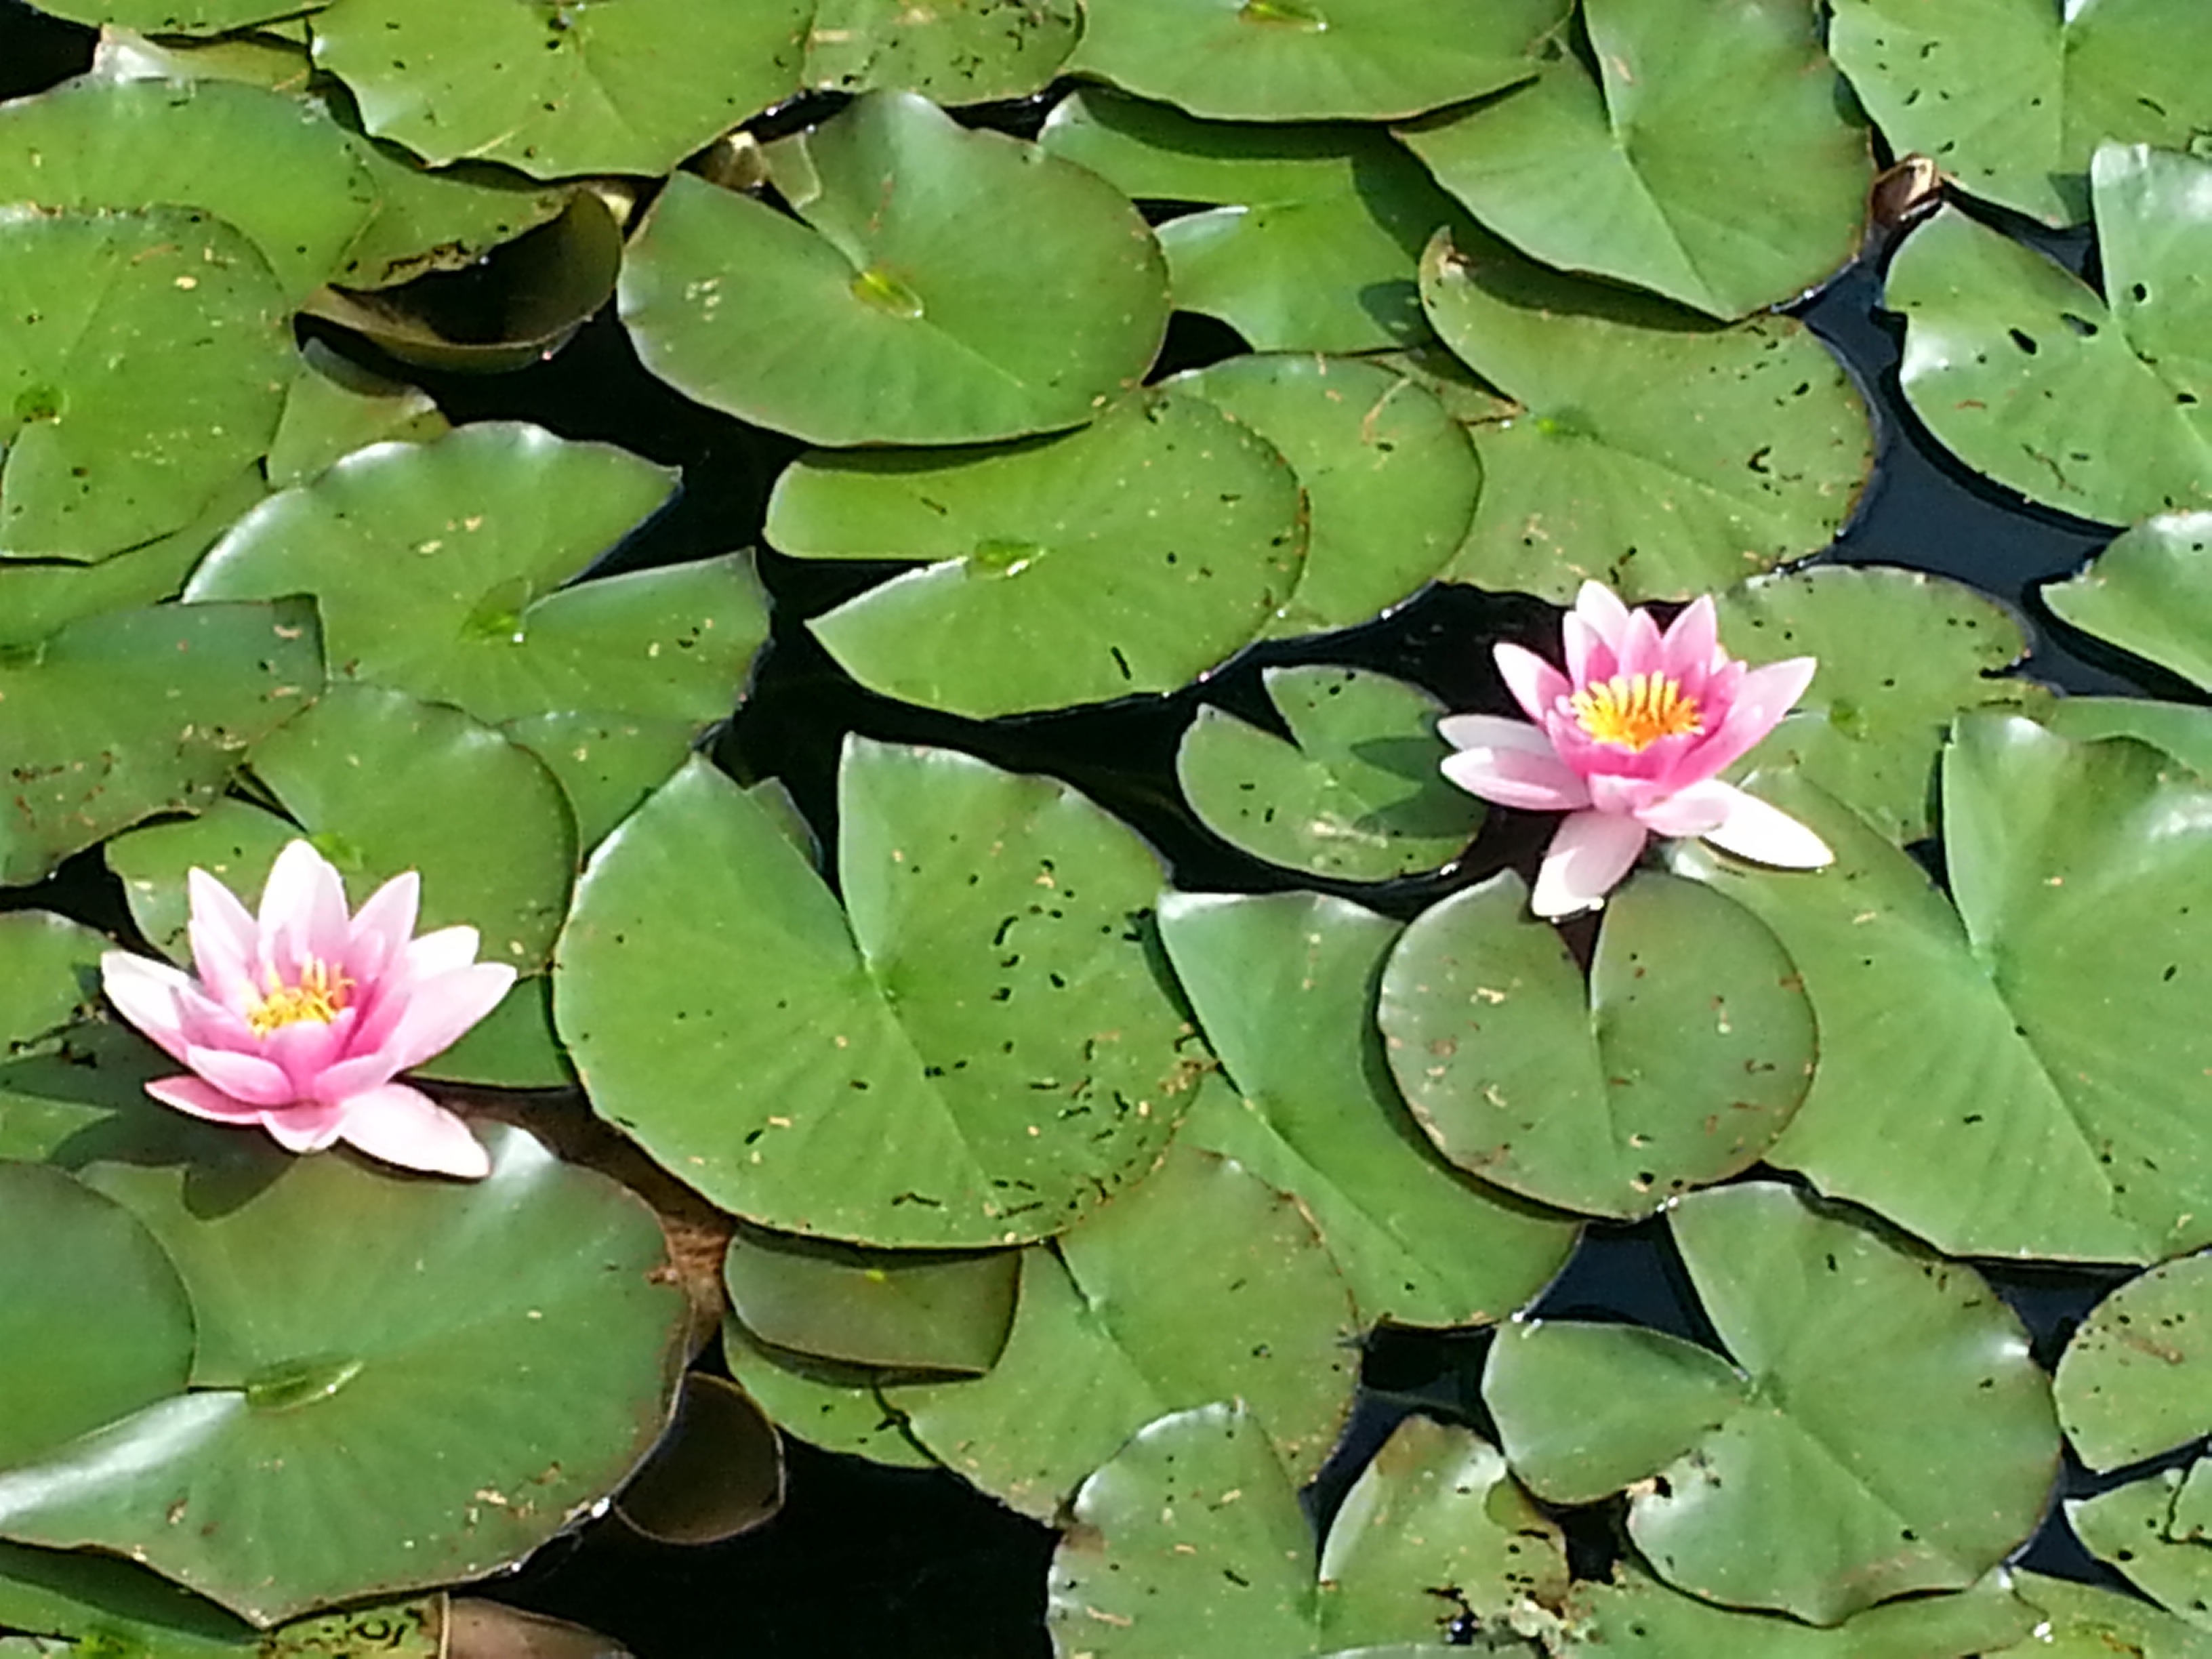
plant, leaf, flower, petal, pond, green, botany, aquatic plant, flora, water lilies, flowering plant, annual plant, land plant, water flowers, summer pictures